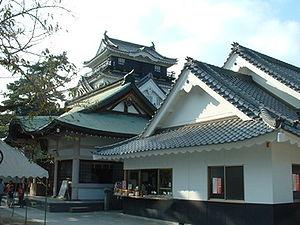
Les cent châteaux japonais remarquables est une liste dressée en 2006 par la Fondation des châteaux japonais sur des critères d'importance culturelle, historique et de signification régionale.